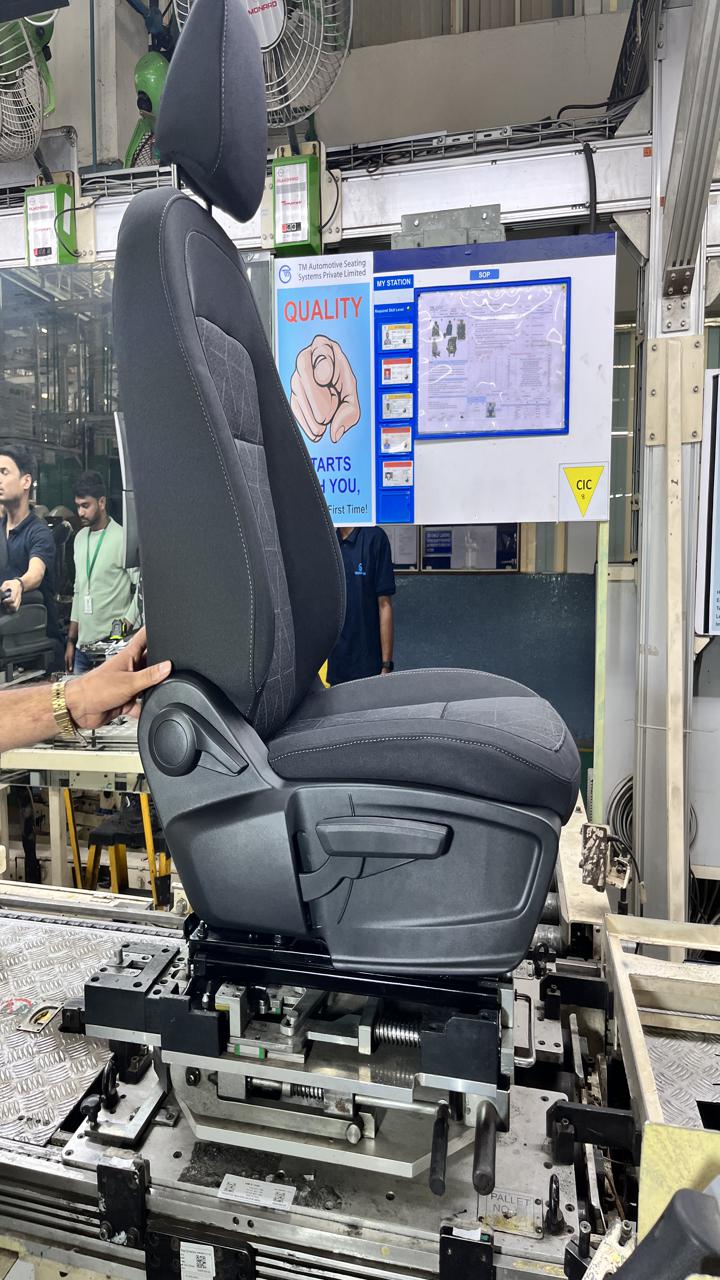
Label: Knob